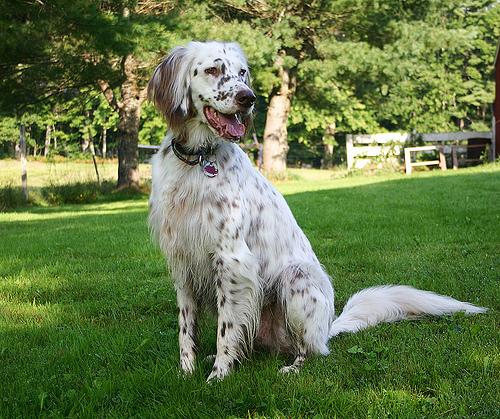
Breed: english setter